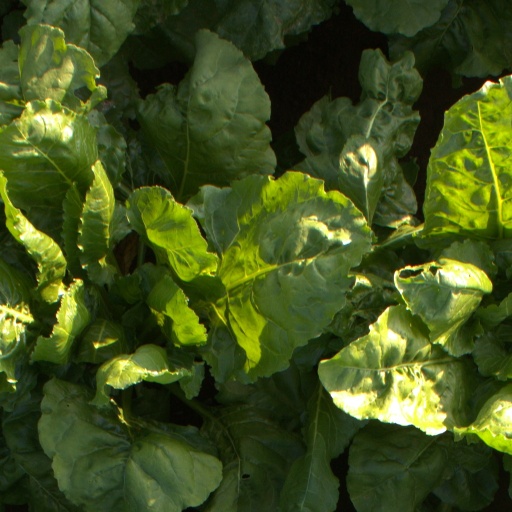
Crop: sugar beet